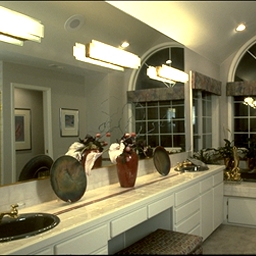
Room type: livingroom